Christopher Larkin (actor)

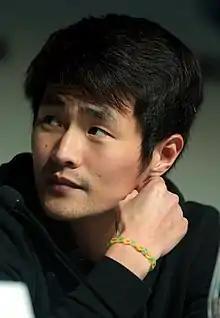
Larkin at the 2018 WonderCon

Christopher Larkin is an American actor. He is best known for playing the role of Monty Green on the CW series "The 100".